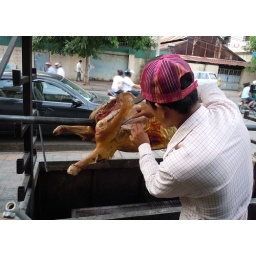
Roasted cow on the sidewalk in downtown Phonm Penh, Cambodia. (July/14/2010)